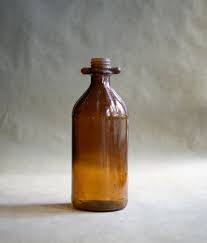
Label: glass